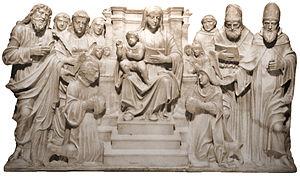
Gasparo Cairano, aussi appelé Gasparo da Cairano, de Cayrano, da Milano, Coirano est un sculpteur italien.